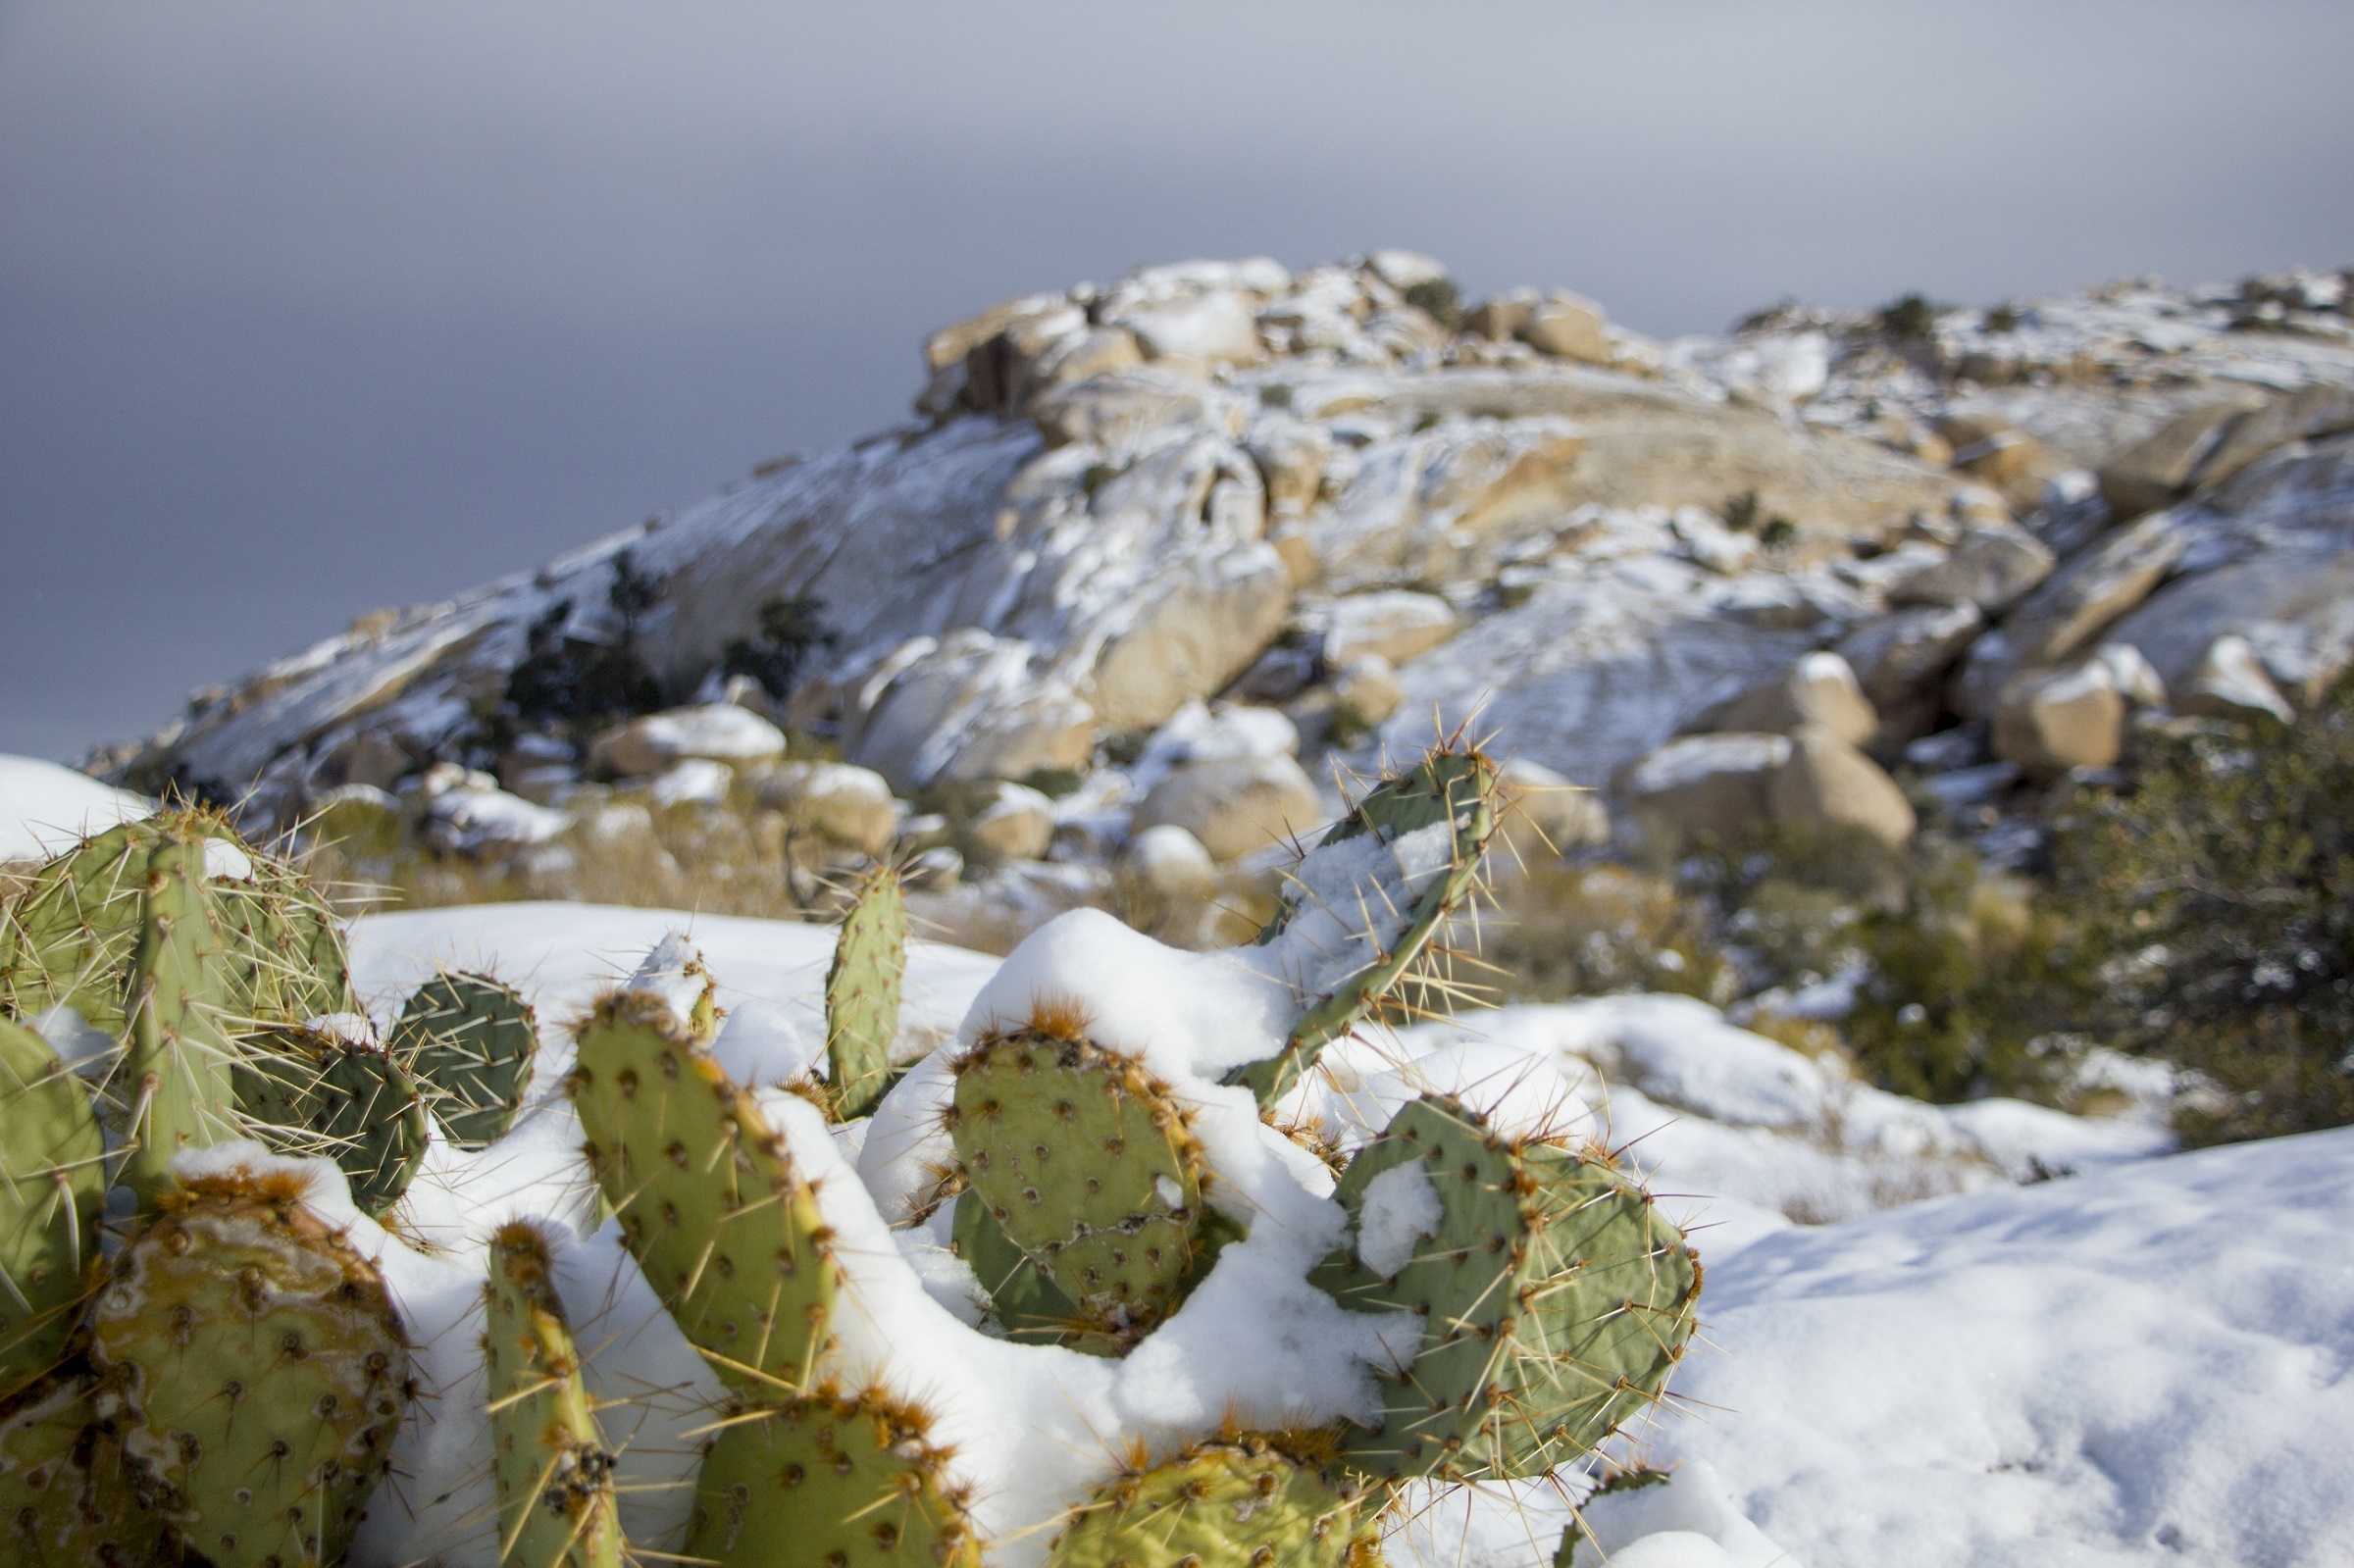
landscape, tree, nature, wilderness, branch, mountain, snow, winter, cactus, sky, desert, dry, ice, scenic, california, rocks, outdoors, hills, west, freezing, joshua tree national park